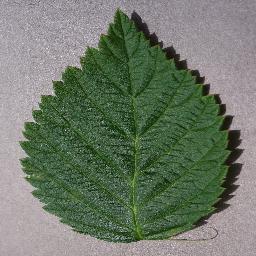
Label: Raspberry___healthy